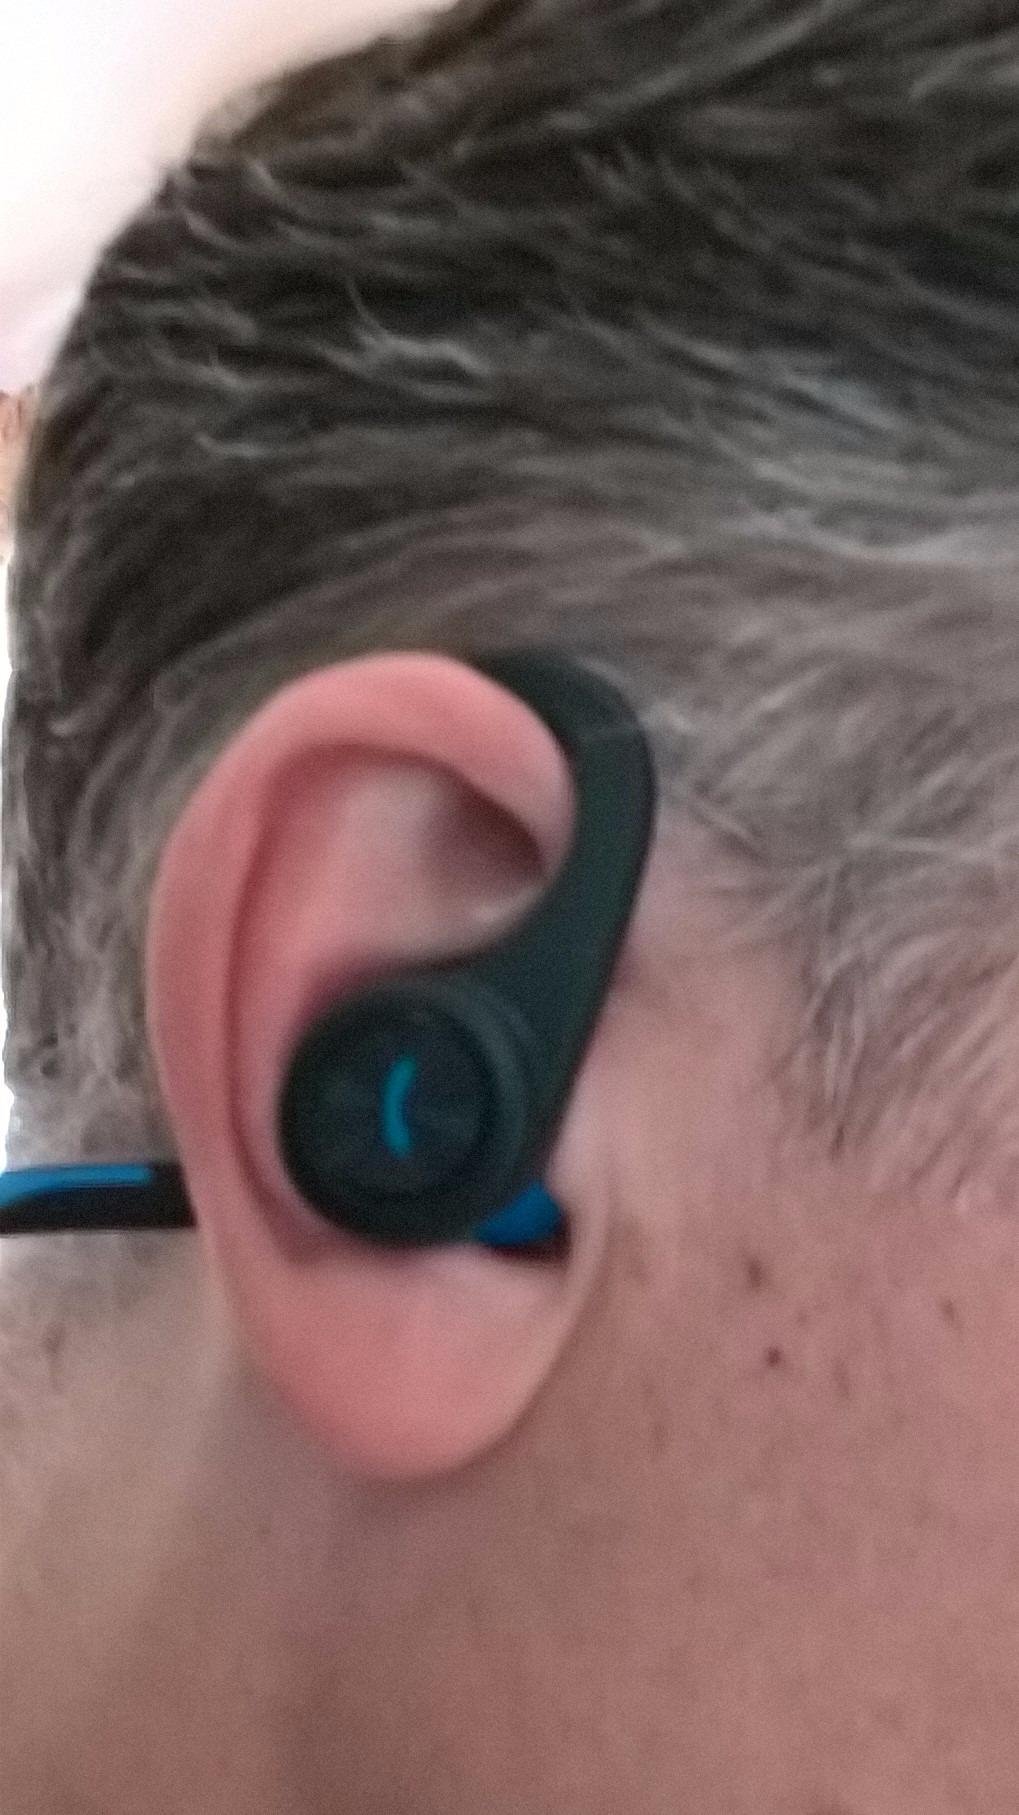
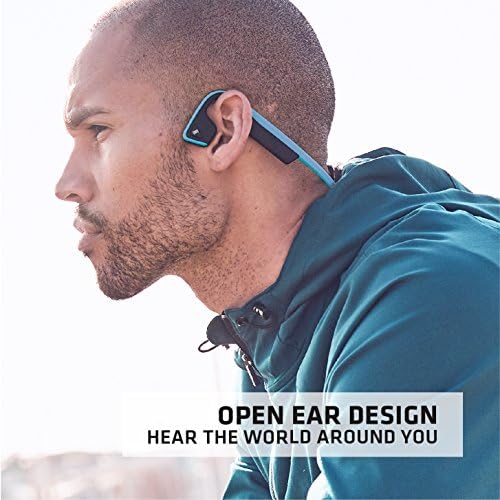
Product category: headphones
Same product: no